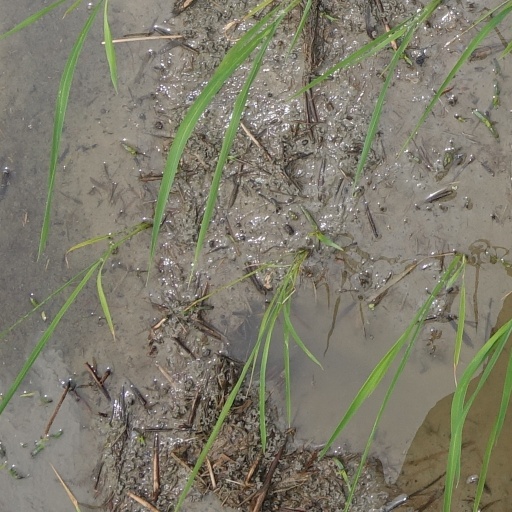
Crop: rice